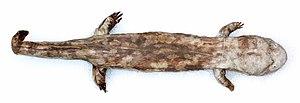
D'autres salamandres géantes seront collectées par le père David lors de sa troisième exploration, au Shaanxi.
Andrias davidianus, la Salamandre géante de Chine, est une espèce d'urodèles de la famille des Cryptobranchidae. Cette salamandre géante vit en Chine et aurait été introduite à Taïwan ainsi qu'au Japon. C'est le plus grand amphibien vivant au monde.